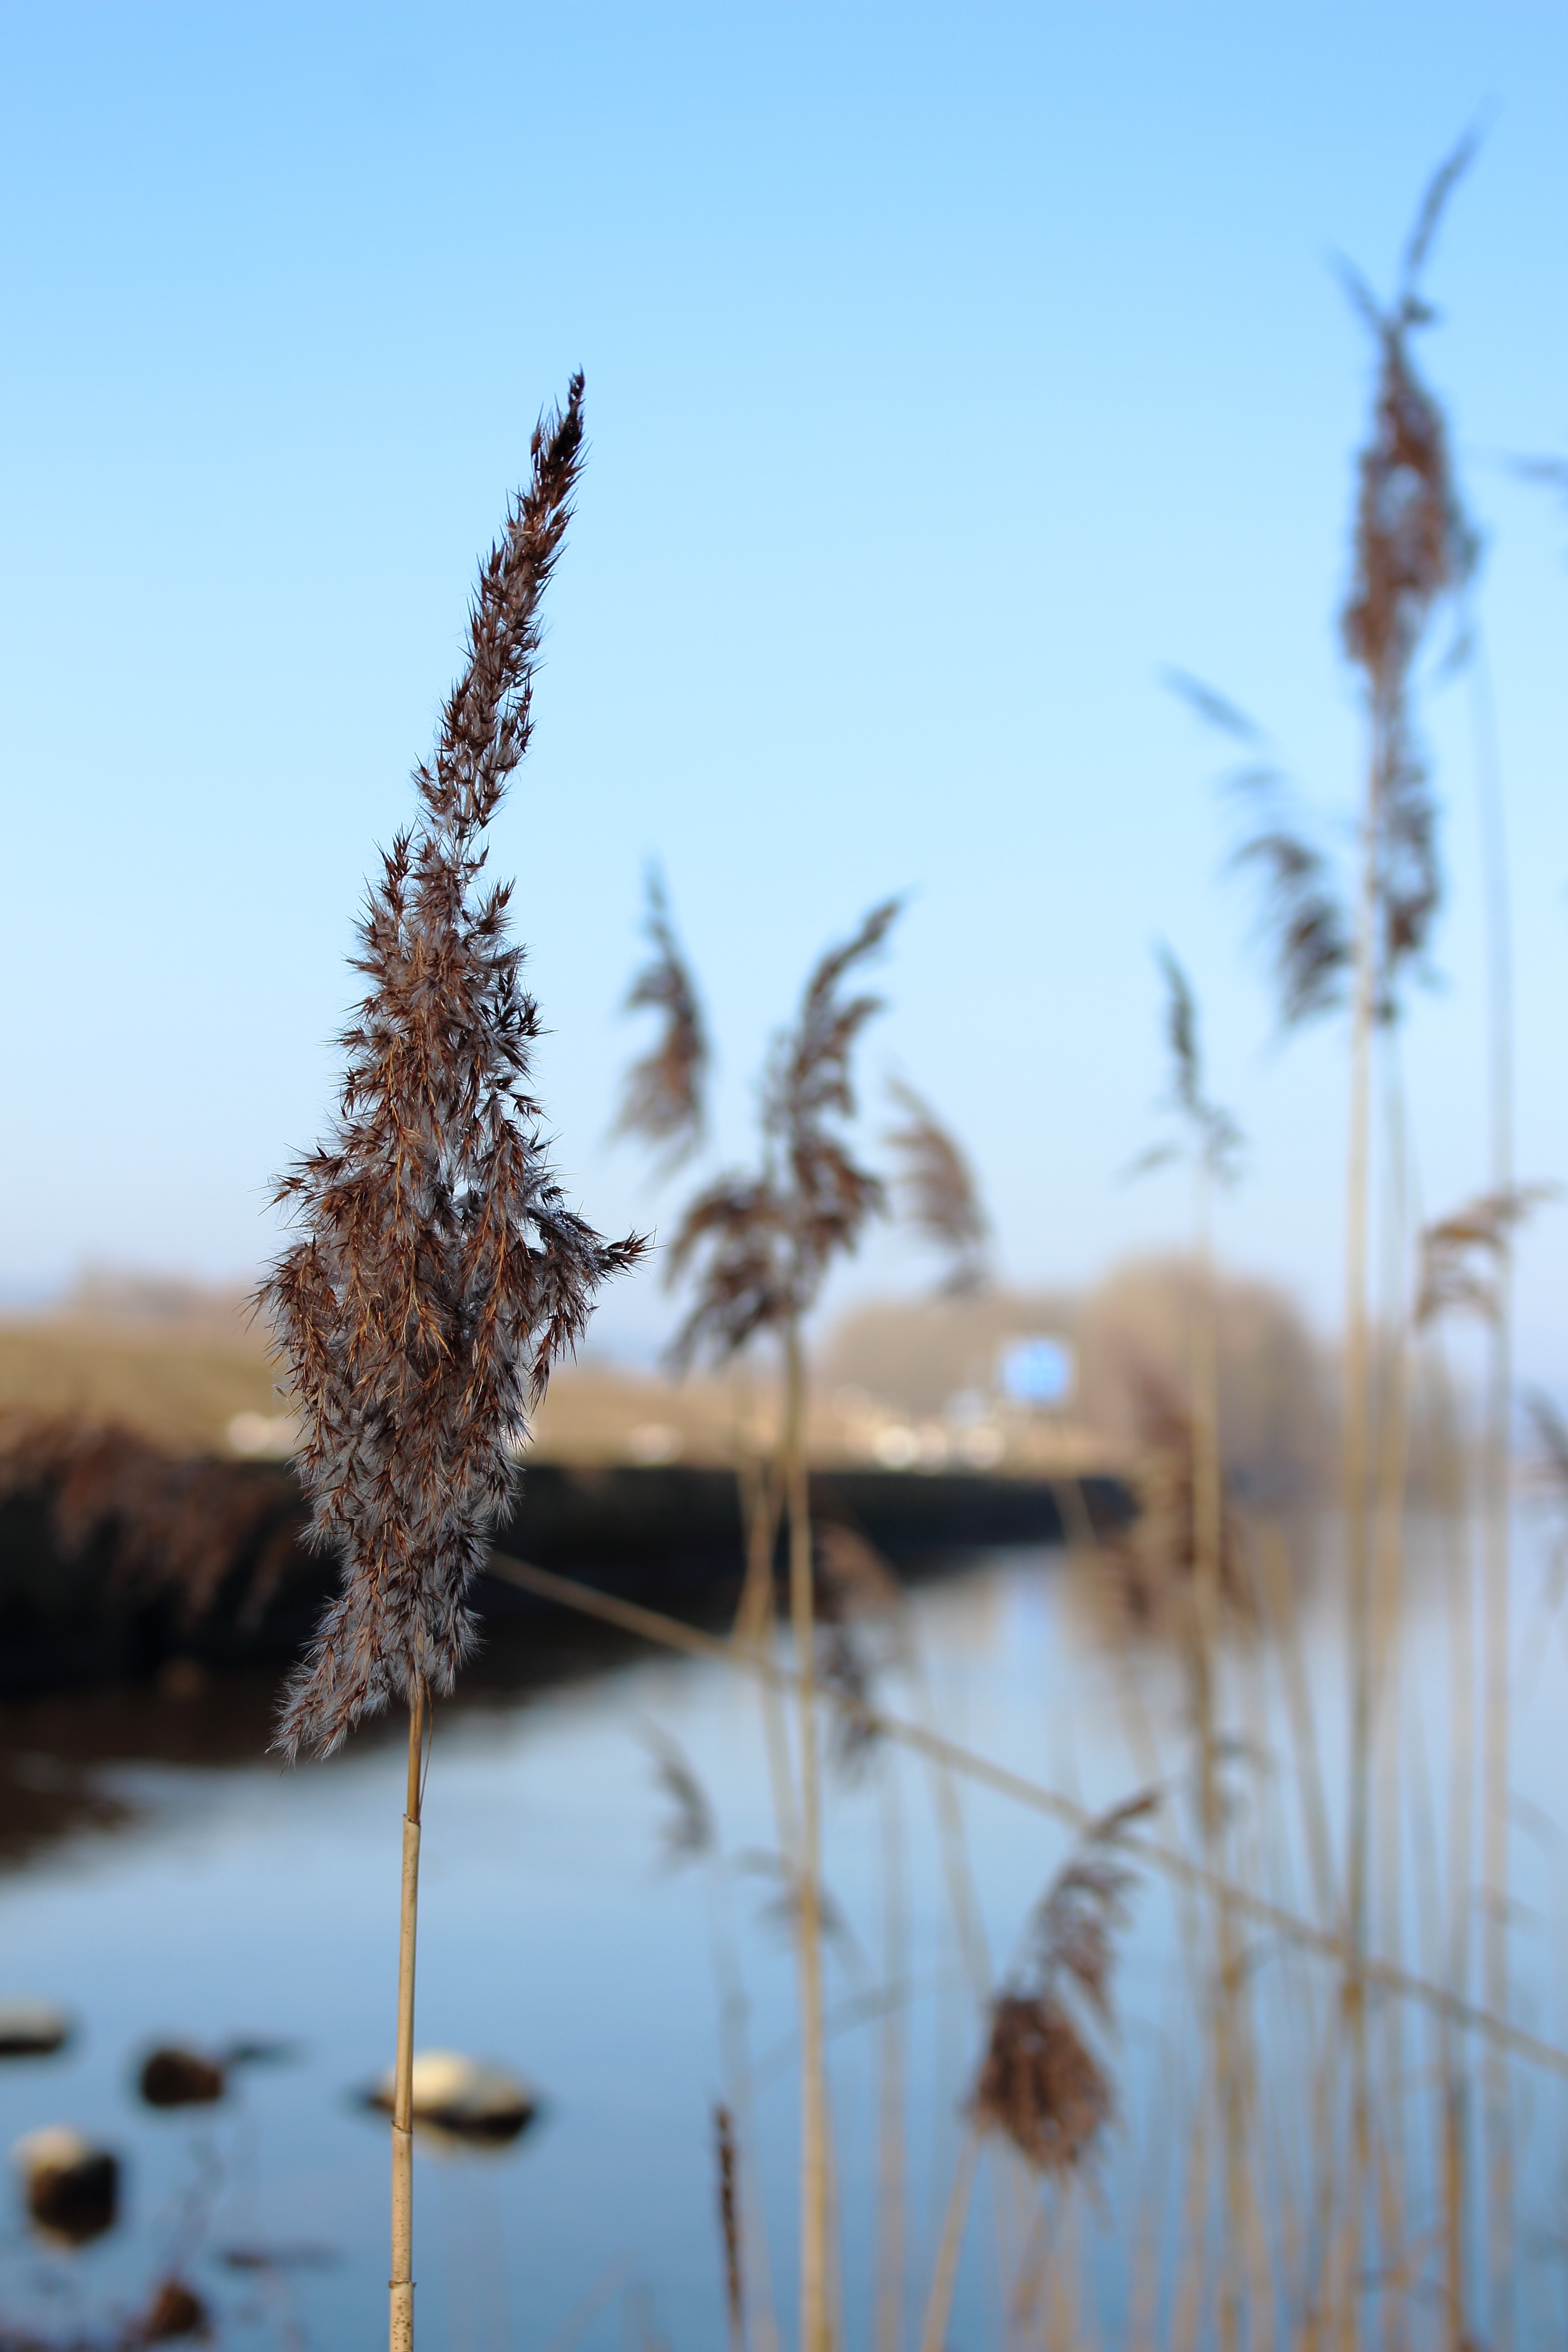
tree, water, nature, grass, branch, snow, winter, plant, sunlight, morning, leaf, flower, frost, reflection, autumn, blue, flora, season, wetland, chiemsee, water reed, grass family, woody plant, phragmites